Eurhinosaurus

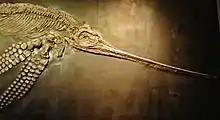
Skull

The supratemporal of "Eurhinosaurus" was very large and wide in the dorsal view, reaching the orbital margin. Its frontal was covered by nasals in the dorsal view. The prefrontal was very small and the postfrontal was large. Postorbital skull region was very narrow and the postorbital lacked of lamina posterior. "Eurhinosaurus" had the quadratojugal with long posteromedial processus quadratus and pierced by foramen of unknown function. Some small interpterygoid vacuities were found on the palate and it had short and wide pterygoid from the ventral view. Its parasphenoid endes anterolateral to the unpaired carotid foramen. The lower jaw of "Eurhinosaurus" had long processus retroarticularis. Atlas and axis abut very closely but were not completely fused together. No rib articulations were present on fluke vertebrae. Compared with "Suevoleviathan" and "Temnodontosaurus", the fluke of "Eurhinosaurus" was relatively short. The caudal fin of "Eurhinosaurus" was in hypocercal shape (the notochord extended into the lower lobe) with cartilaginous chevrons which could be used for swimming in a high speed.